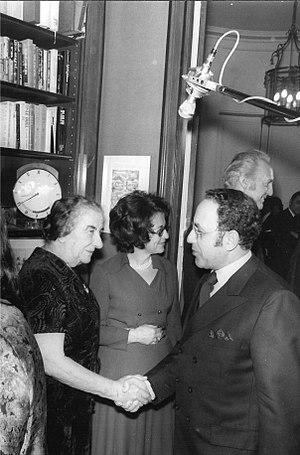
Emile Touati avec Golda Meir
Émile Abraham Touati est un journaliste français, spécialiste dans le domaine du marketing et de la publicité. Il a été président du Consistoire israélite de Paris, vice-président du Consistoire central et vice-président du CRIF.